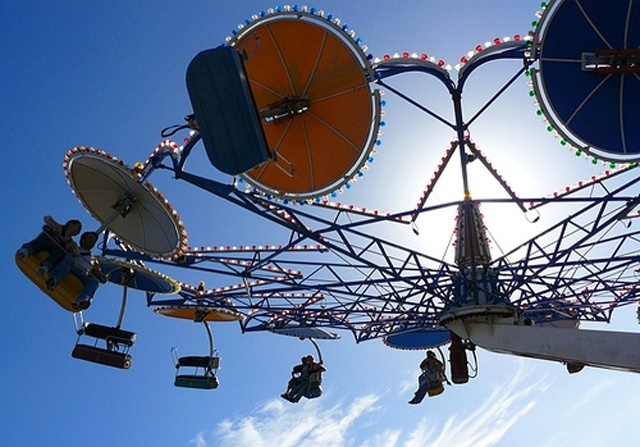
Label: not_food